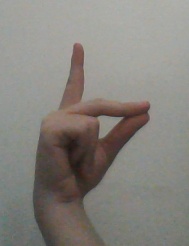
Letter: ta